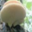
Label: mushroom